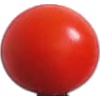
Label: Tomato Cherry Red 1